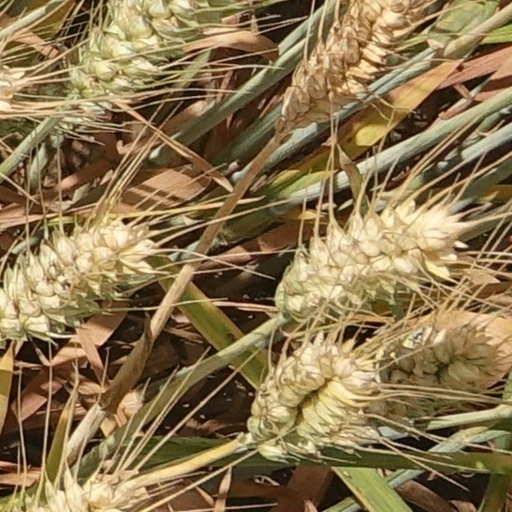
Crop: wheat